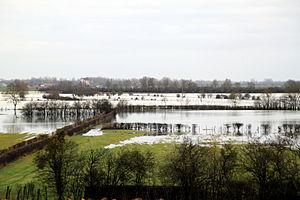
aire d'innondation du Doubs entre Pierre-de-Bresse - Charette-Varennes - Lays-sur-le-Doubs